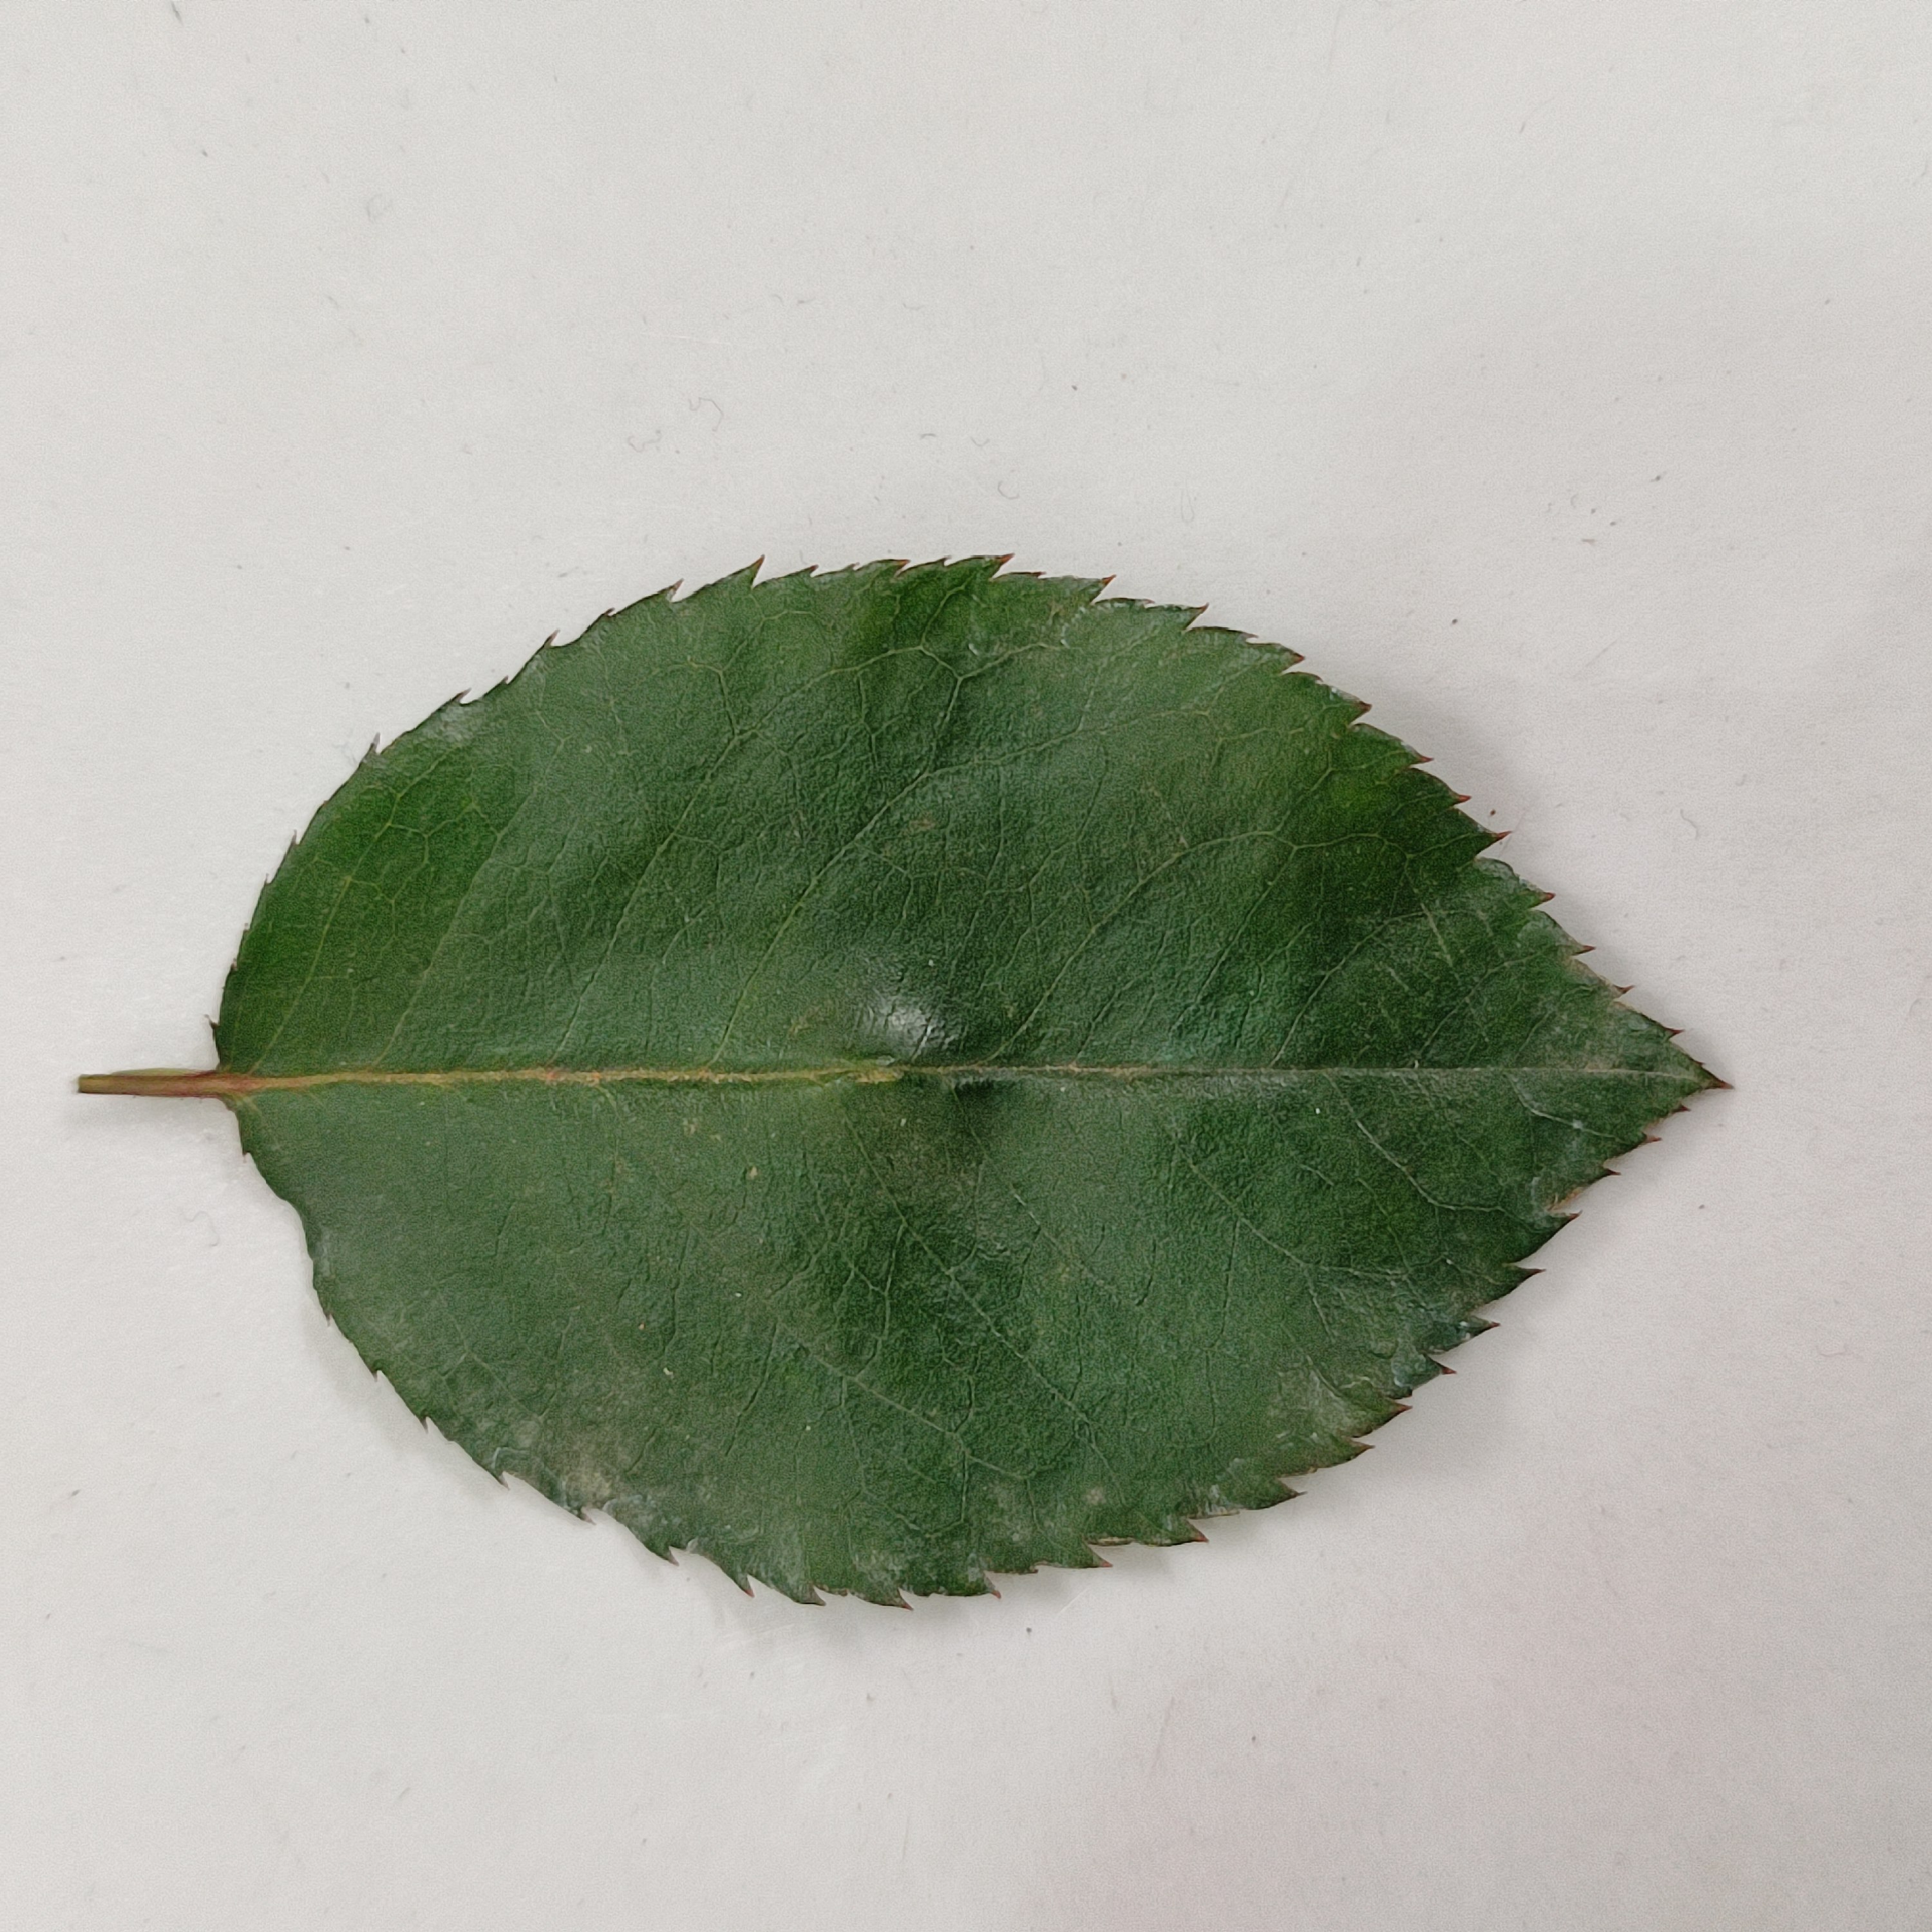
Label: Healthy Leaf